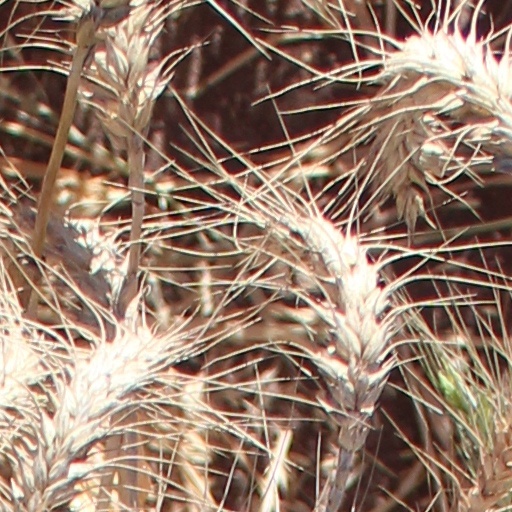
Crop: wheat